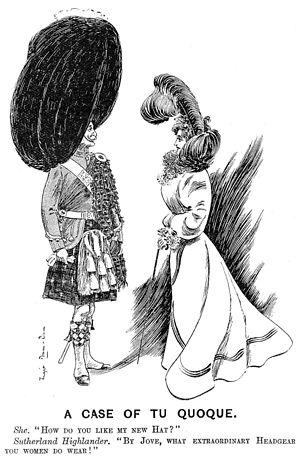
La locution latine argumentum ad hominem sert à désigner un argument de rhétorique qui consiste à confondre un adversaire en lui opposant ses propres paroles ou ses propres actes.